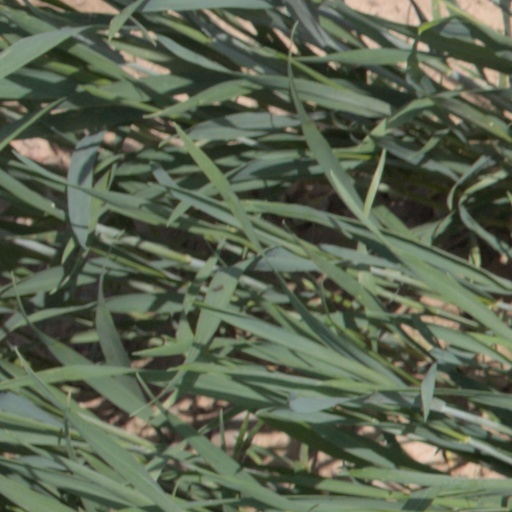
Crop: wheat